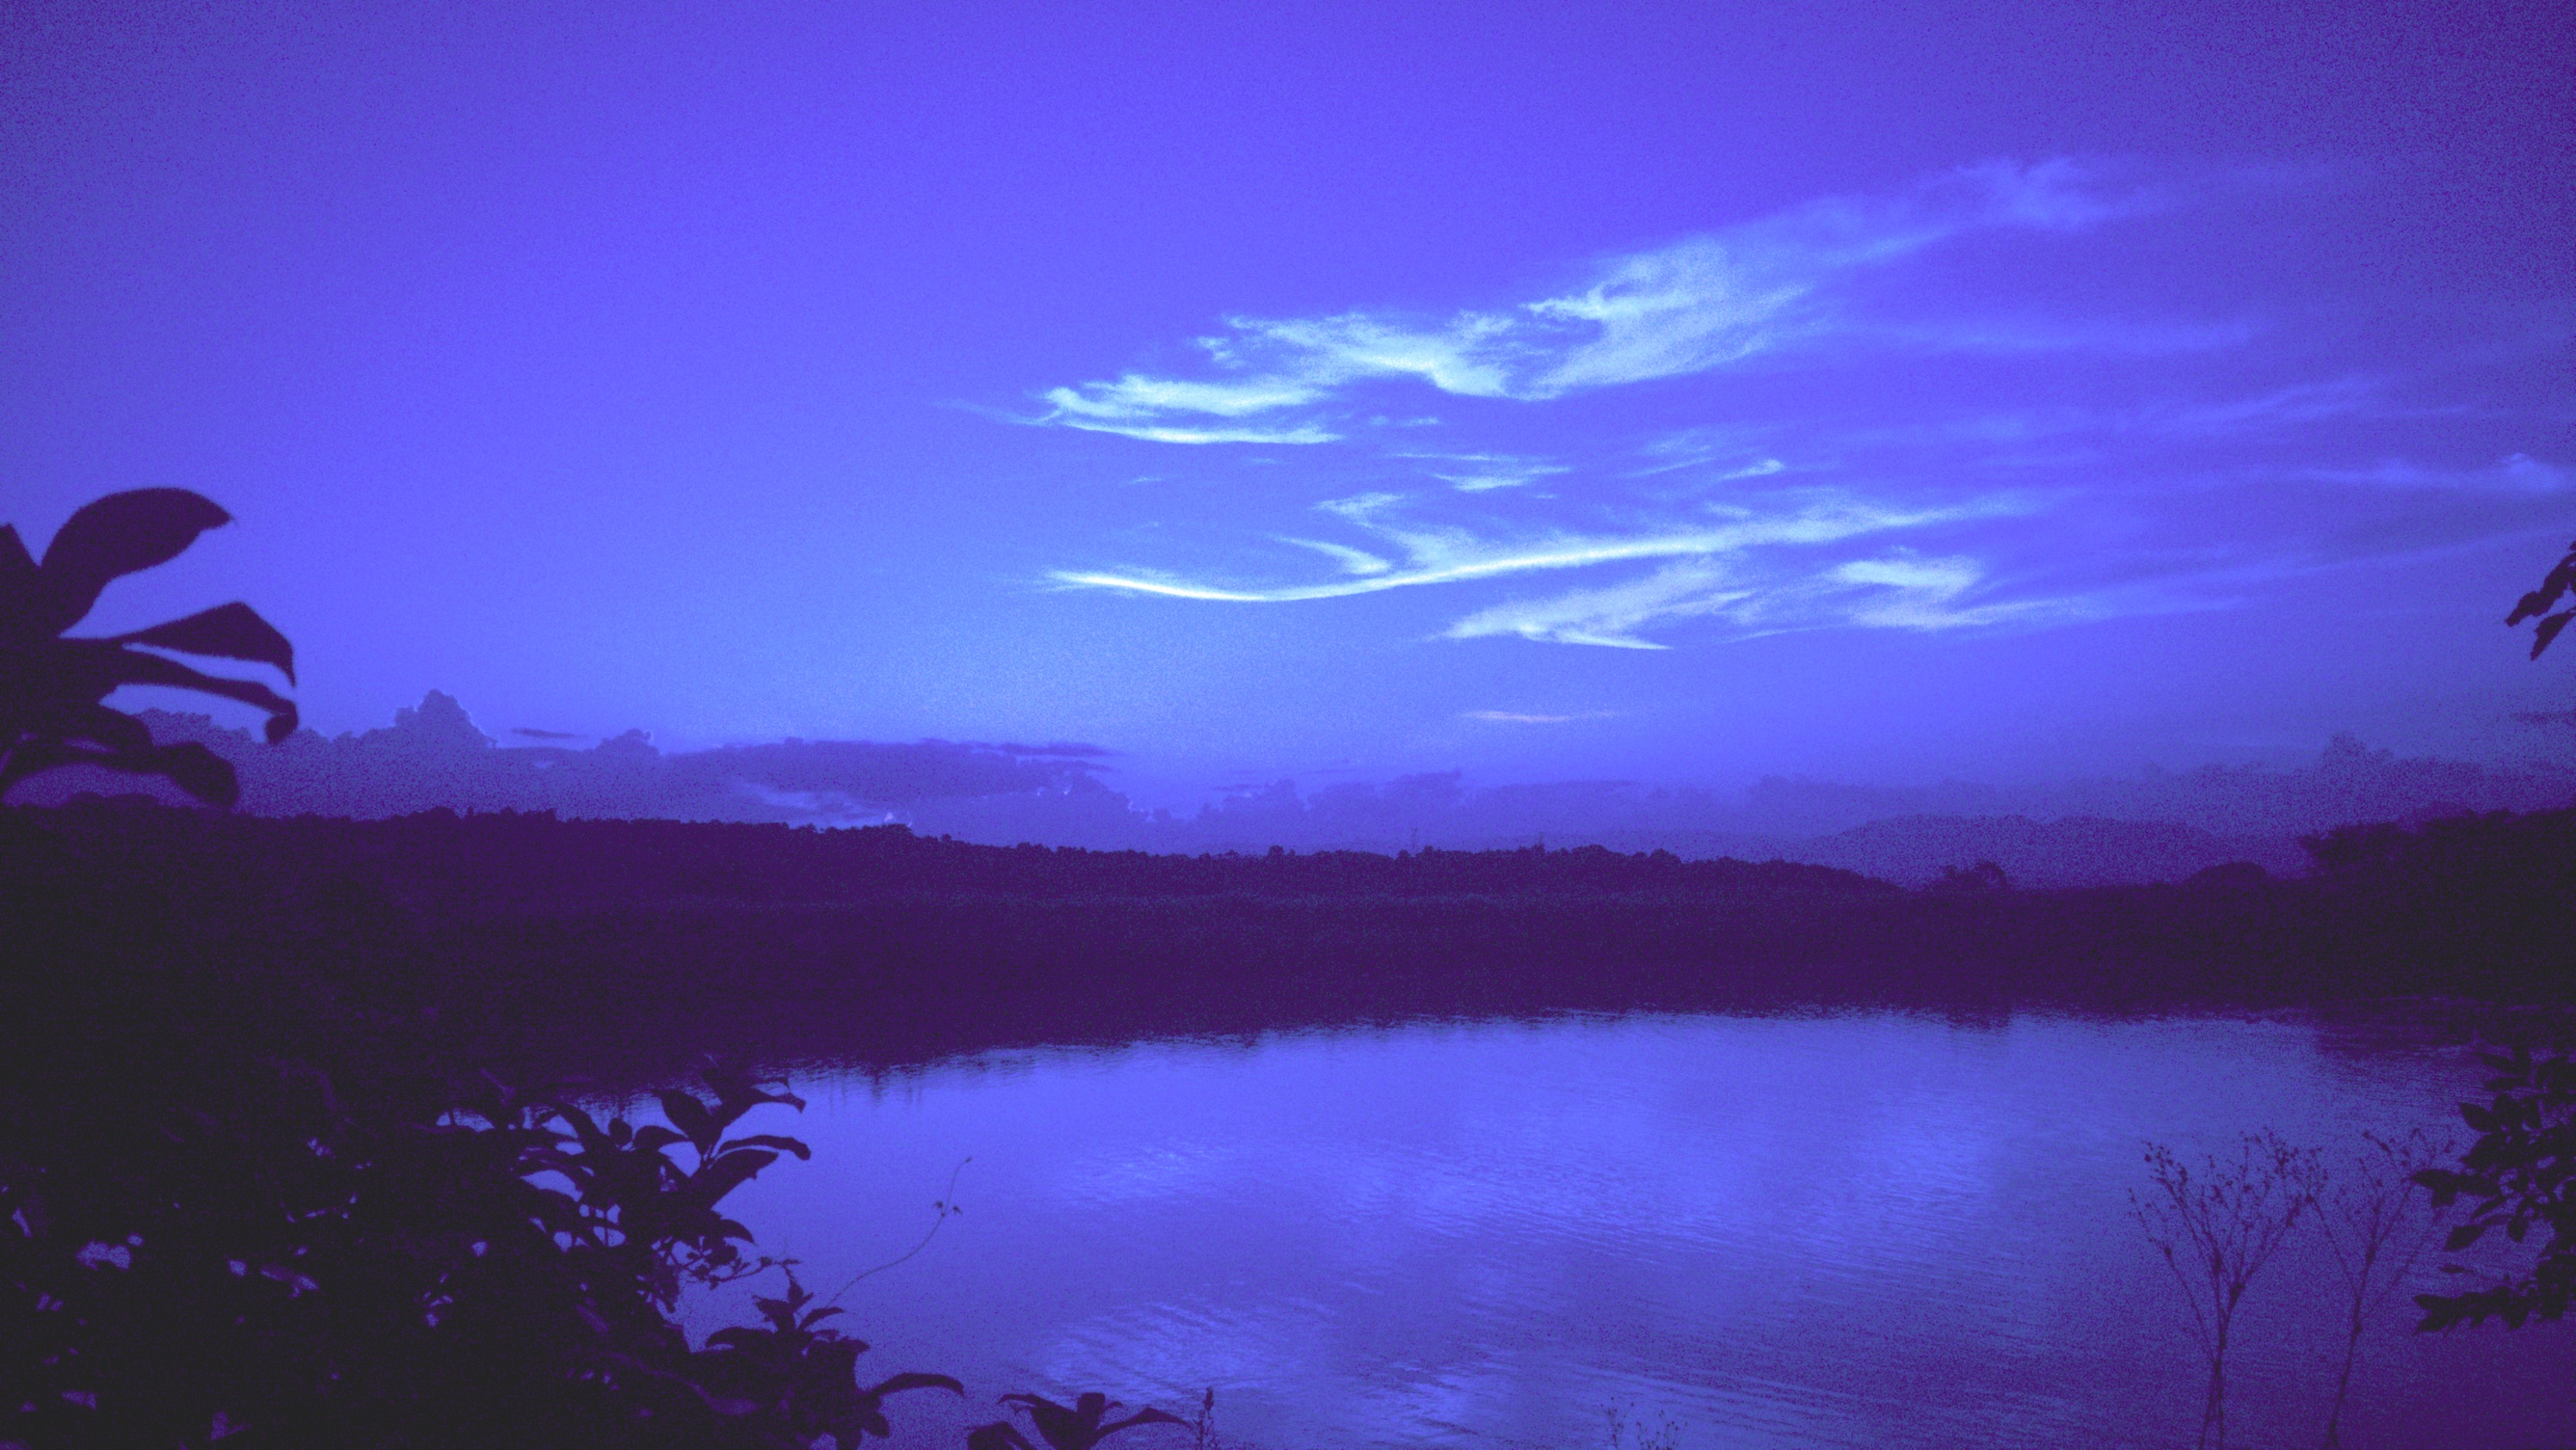
cloud, sky, sunrise, sunset, night, morning, dawn, atmosphere, dusk, evening, reflection, moonlight, atmospheric phenomenon